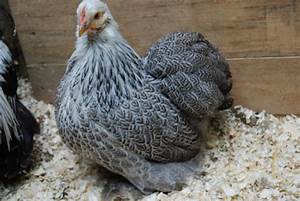
Label: gallina